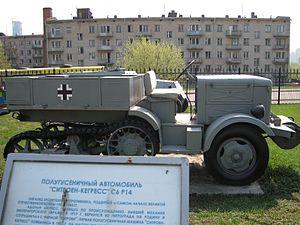
La Citroën Kegresse fut une des premières autochenilles où les roues avant tractent et les chenilles à l'arrière propulsent. C'est en outre un mélange d'esthétique et de mécanique originale.